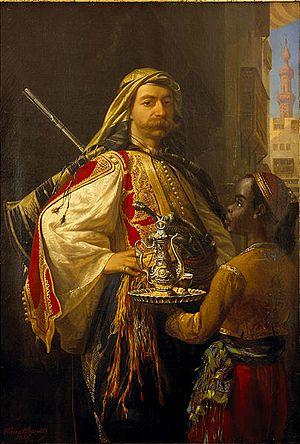
Tinco Martinus Lycklama à Nijeholt est un aristocrate originaire de la Frise. Riche aventurier et mondain, il est l'un des premiers orientalistes néerlandais. Résidant à Paris, il quitte la capitale à l'âge de 28 ans pour un voyage solitaire de plus de trois ans à travers la Russie, le Caucase et le Moyen-Orient. Peu après son retour aux Pays-Bas, il repart aussitôt et s'établit à Cannes. Le récit de ses voyages est publié en quatre tomes totalisant plus de 2200 pages. Il avait amassé une collection exceptionnelle de peintures et d'objets orientaux, dont il fait don à la ville de Cannes en 1877. Sa collection est à l'origine de l'actuel Musée de la Castre à Cannes. Tinco Lycklama fut citoyen de Cannes jusqu'à sa mort et demeura un personnage clé de la haute société internationale sur la Côte d'Azur.